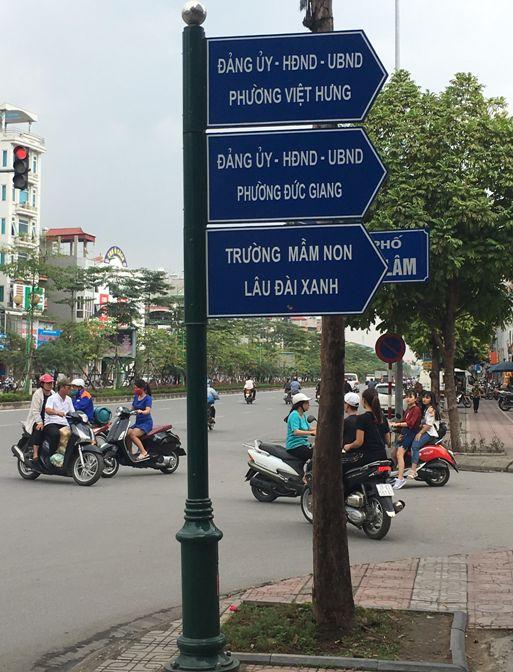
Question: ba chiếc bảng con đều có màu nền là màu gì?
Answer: ba chiếc bảng con đều có màu nền là màu xanh dương